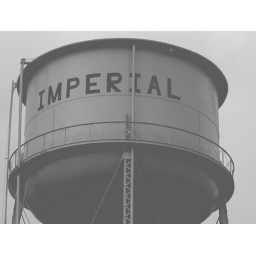
This is the water tower in the big town of Imperial Texas